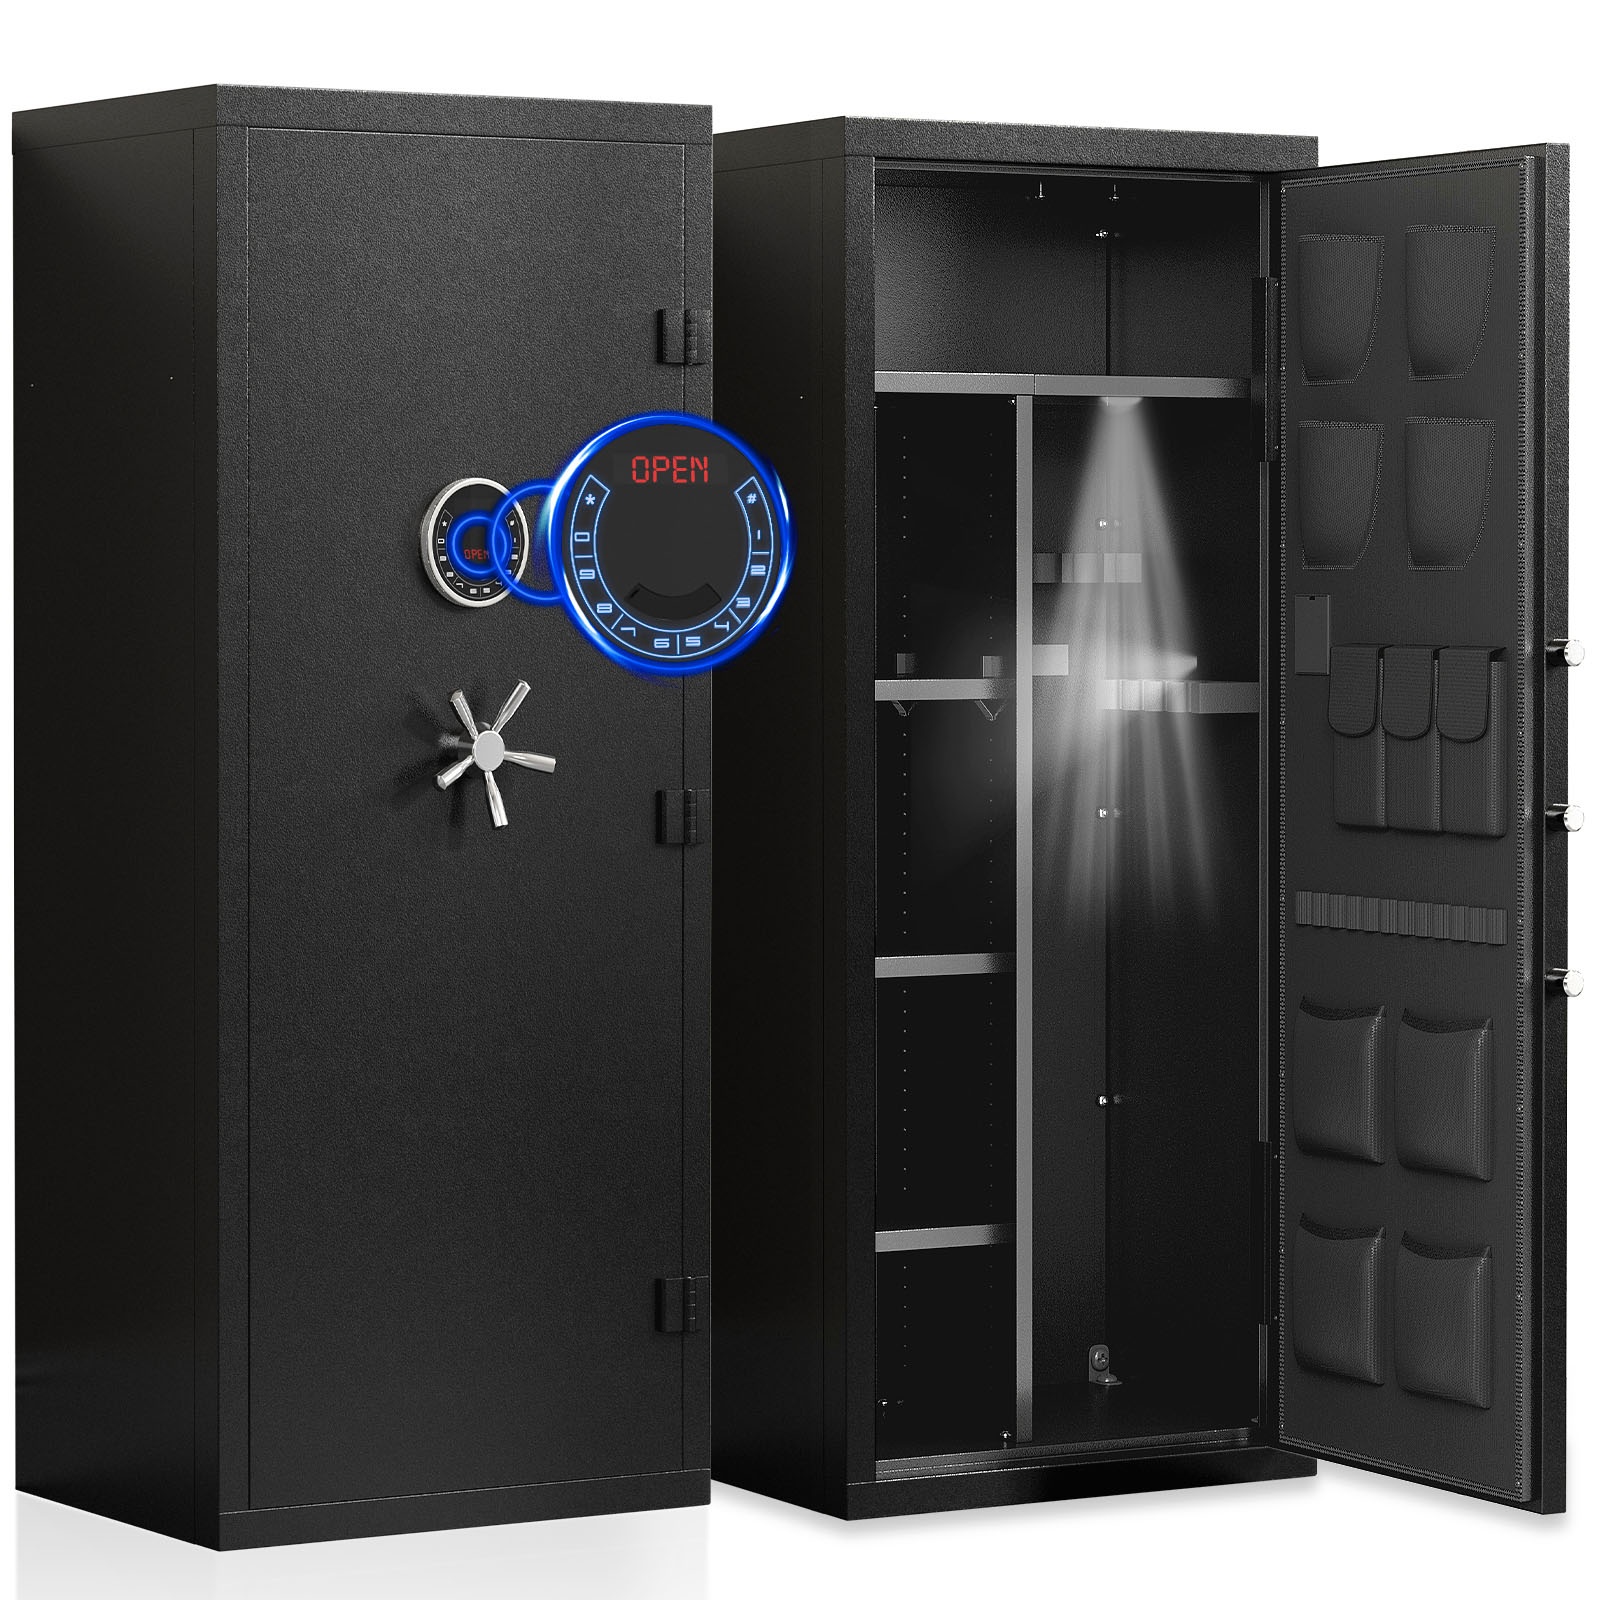
KAV-15-20 Gun Safe, Large Gun Safe for Pistols, Unassembled Gun Cabinet with Adjustable Shelf & Gun Rack, Gun Safes for Home and Shotgun
【Unassembled Large Gun Safe】The Kavey unassembled gun safe is designed for simple assembly, with all required installation accessories included. Clearly labeled parts and an electric drill (recommended for faster assembly) will save you time and energy. Detailed instructions and step-by-step assembly videos are also provided. 【Quick Access Gun Safe for Shotguns】 Kavey gun safe is developed and designed in the USA, featuring an upgraded digital backlit touch keypad that feels as smooth as a navigation system, ensuring accurate code entry even in the dark. This safe supports the storage of 2 independent codes, allowing you to authorize access to trusted individuals. 【Extra Large Gun Safe for Home】The gun safe boasts a larger capacity and greater depth than comparable products, making it the ideal choice for home firearm storage. It can accommodate up to 10 guns with a maximum length of 50 inches. 3 adjustable/removable gun racks allow for flexible adjustments based on the length of your firearms. The top shelf is specially designed with extended slots for convenient storage of longer guns without the need for removal. 【Multi-function Gun Cabinet】This large gun safe is thoughtfully designed with a detailed compartment layout, facilitating organized storage of firearms and accessories by category. Left side features 3 removable and adjustable shelves for customized storage. Door includes multifunctional compartments for handguns, shells, ammunition, magazines, and valuables. 220° door opening angle ensures quick and easy firearm access. 【Upgraded Dual Alarm System,Mute Mode】Kavey ultra large gun safe for guns is equipped with an upgraded dual alarm system and silent mode. If someone enters the wrong code 3 times in a row, an alarm will sound for 60 seconds. In addition, vigorous shaking will also trigger a vibration alarm. The newly added silent function is suitable for use in various scenarios. 【Complete Accessories, Professional Service】Kavey is a professional seller of specialized gun safe for pistols. This extra large unassembled gun safe includes: 2*emergency keys, 4*expansion screws, 3*gun racks, 1*magnetic light, 1*manual. Moreover, we offer a one-year complimentary warranty and lifetime key service.If you have any questions, please do not hesitate to contact us.
Brand: KaveySafe
Category: Home & Garden > Business & Home Security > Security Safes > Gun Safes